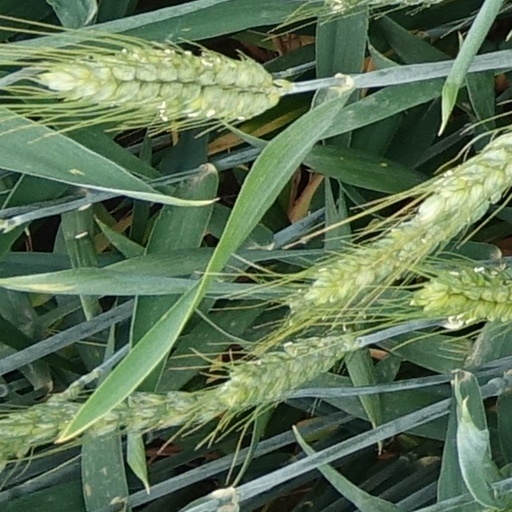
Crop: wheat